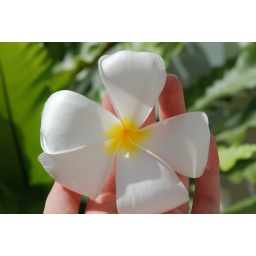
This is a picture of a flower from the frangipani tree in my garden.